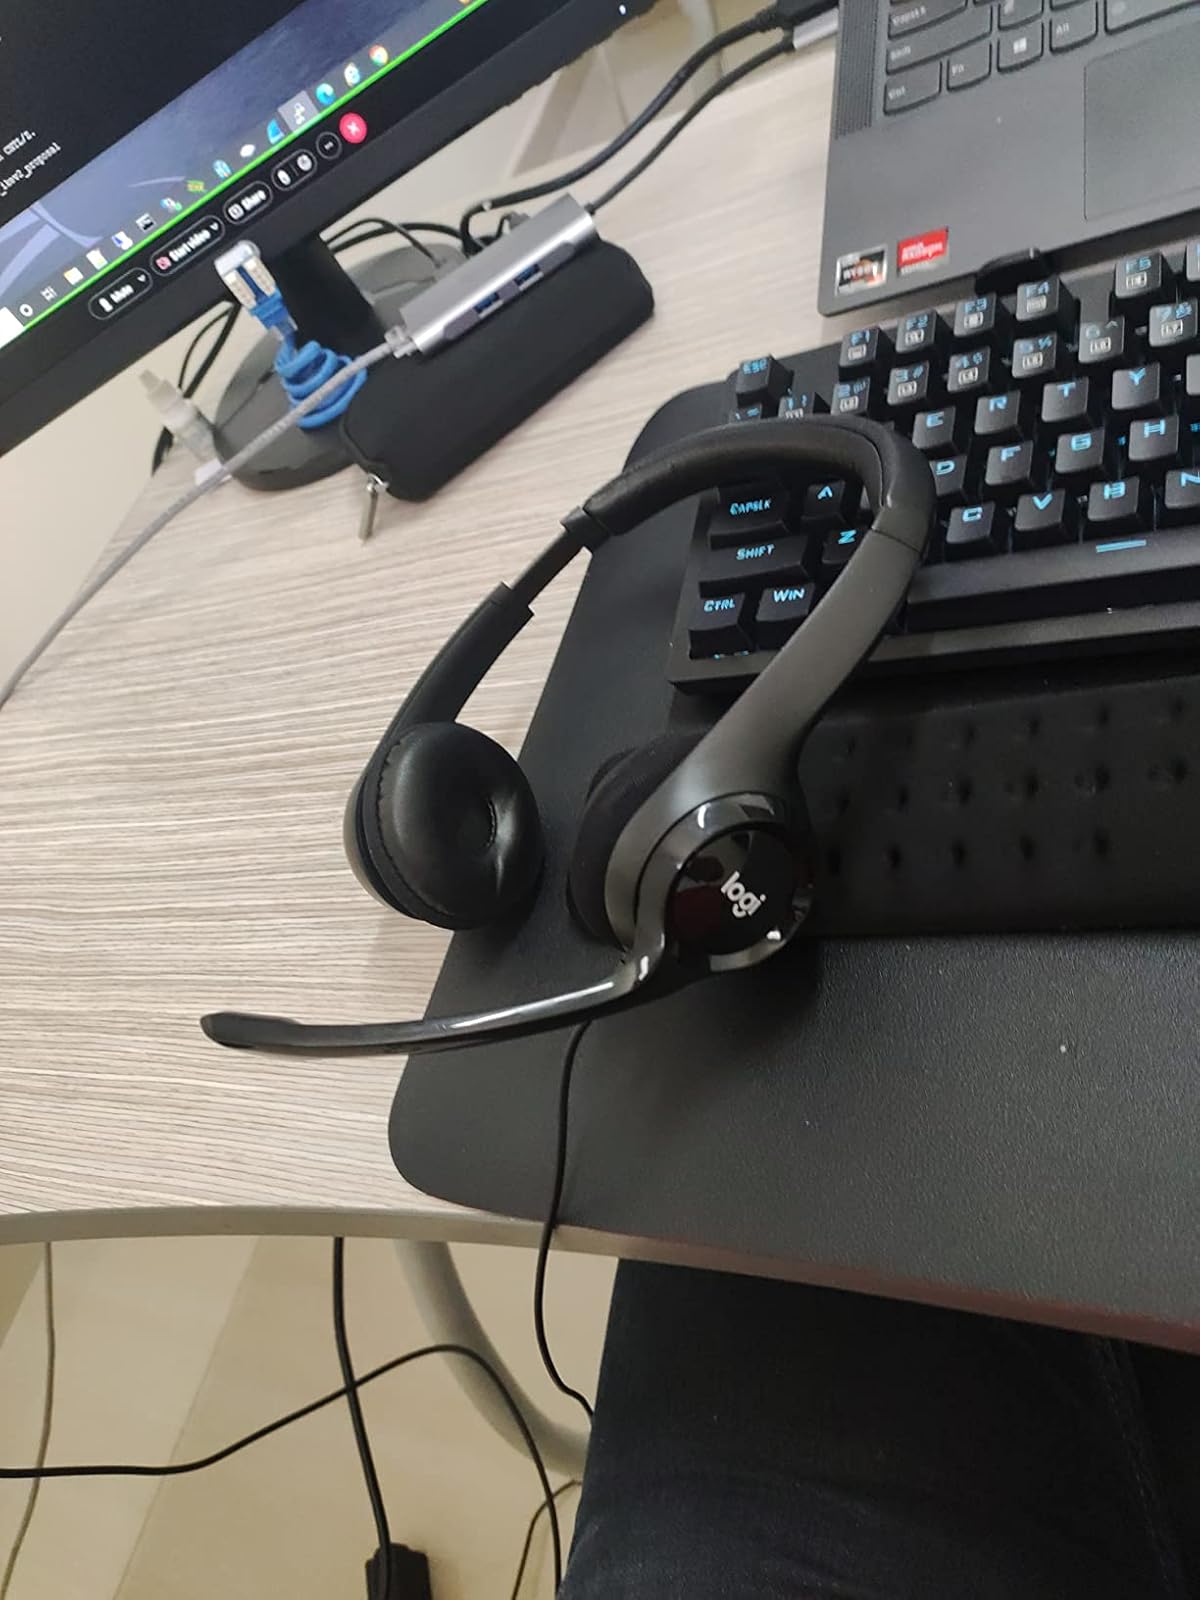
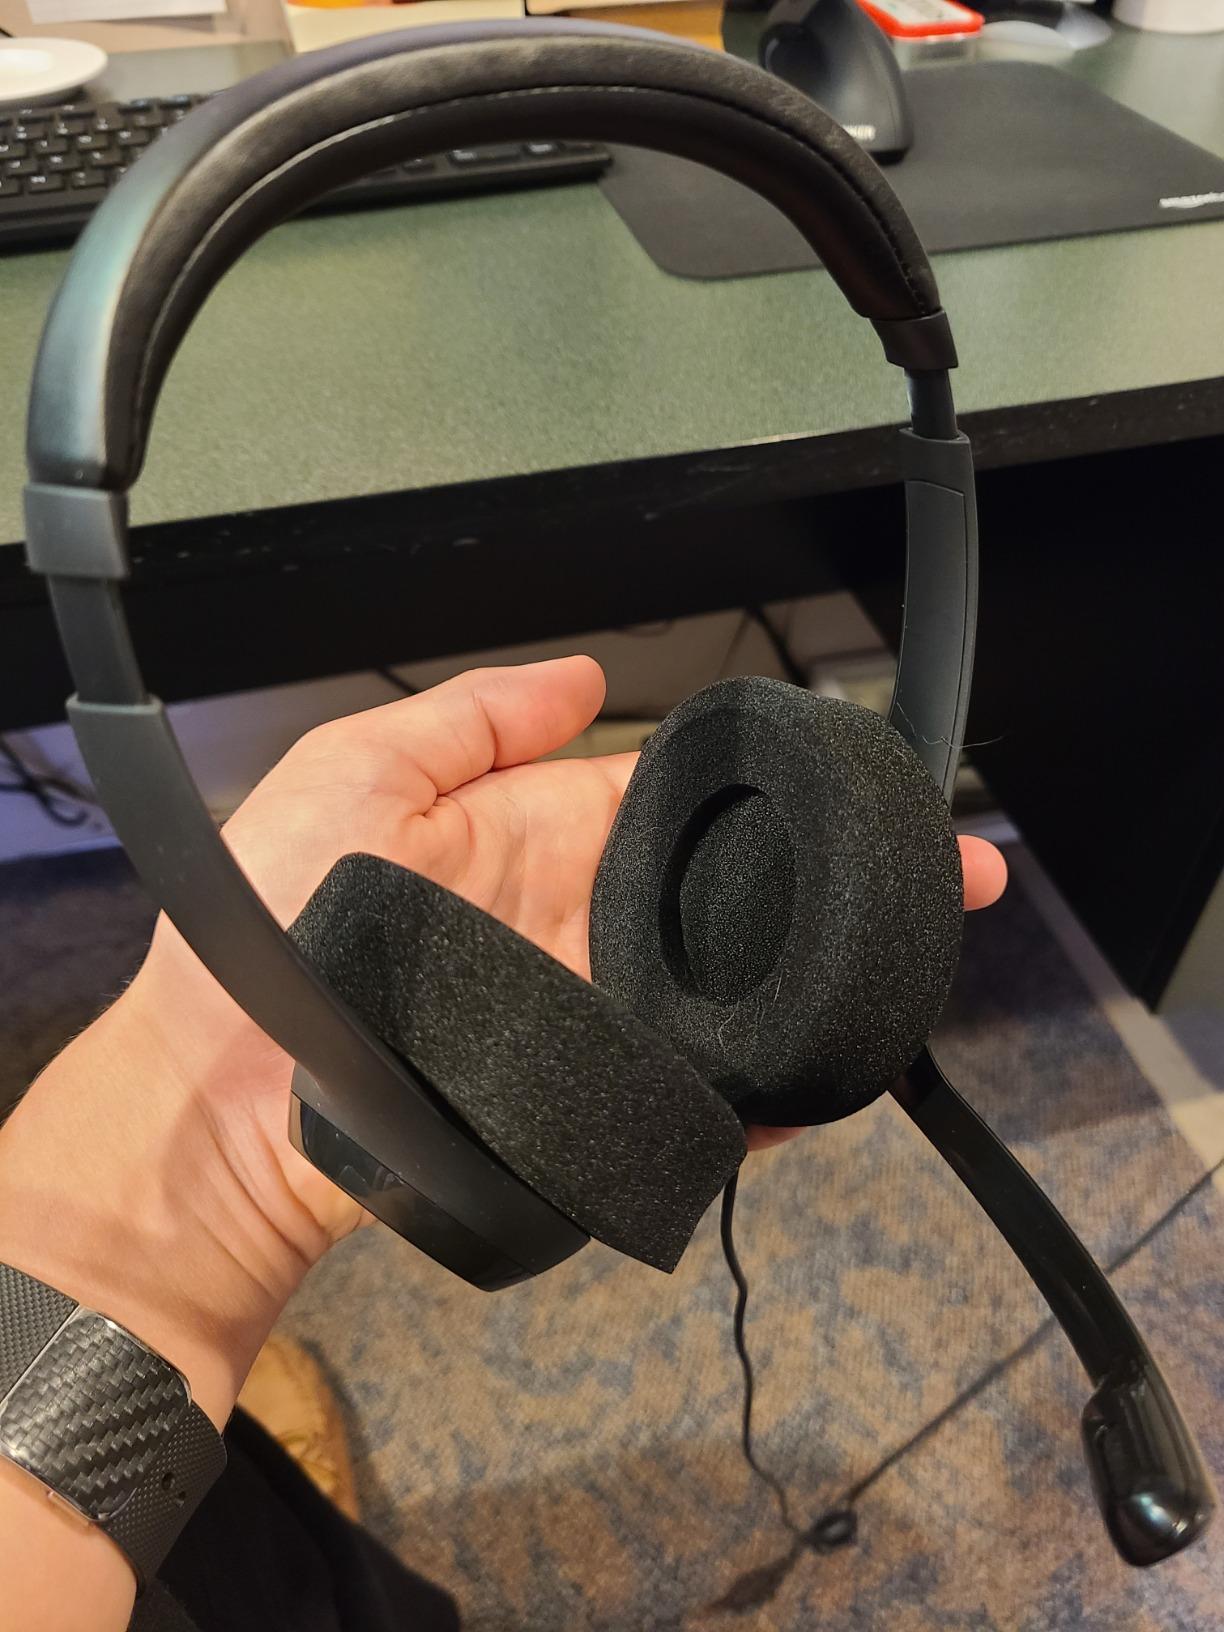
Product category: headphones
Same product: yes